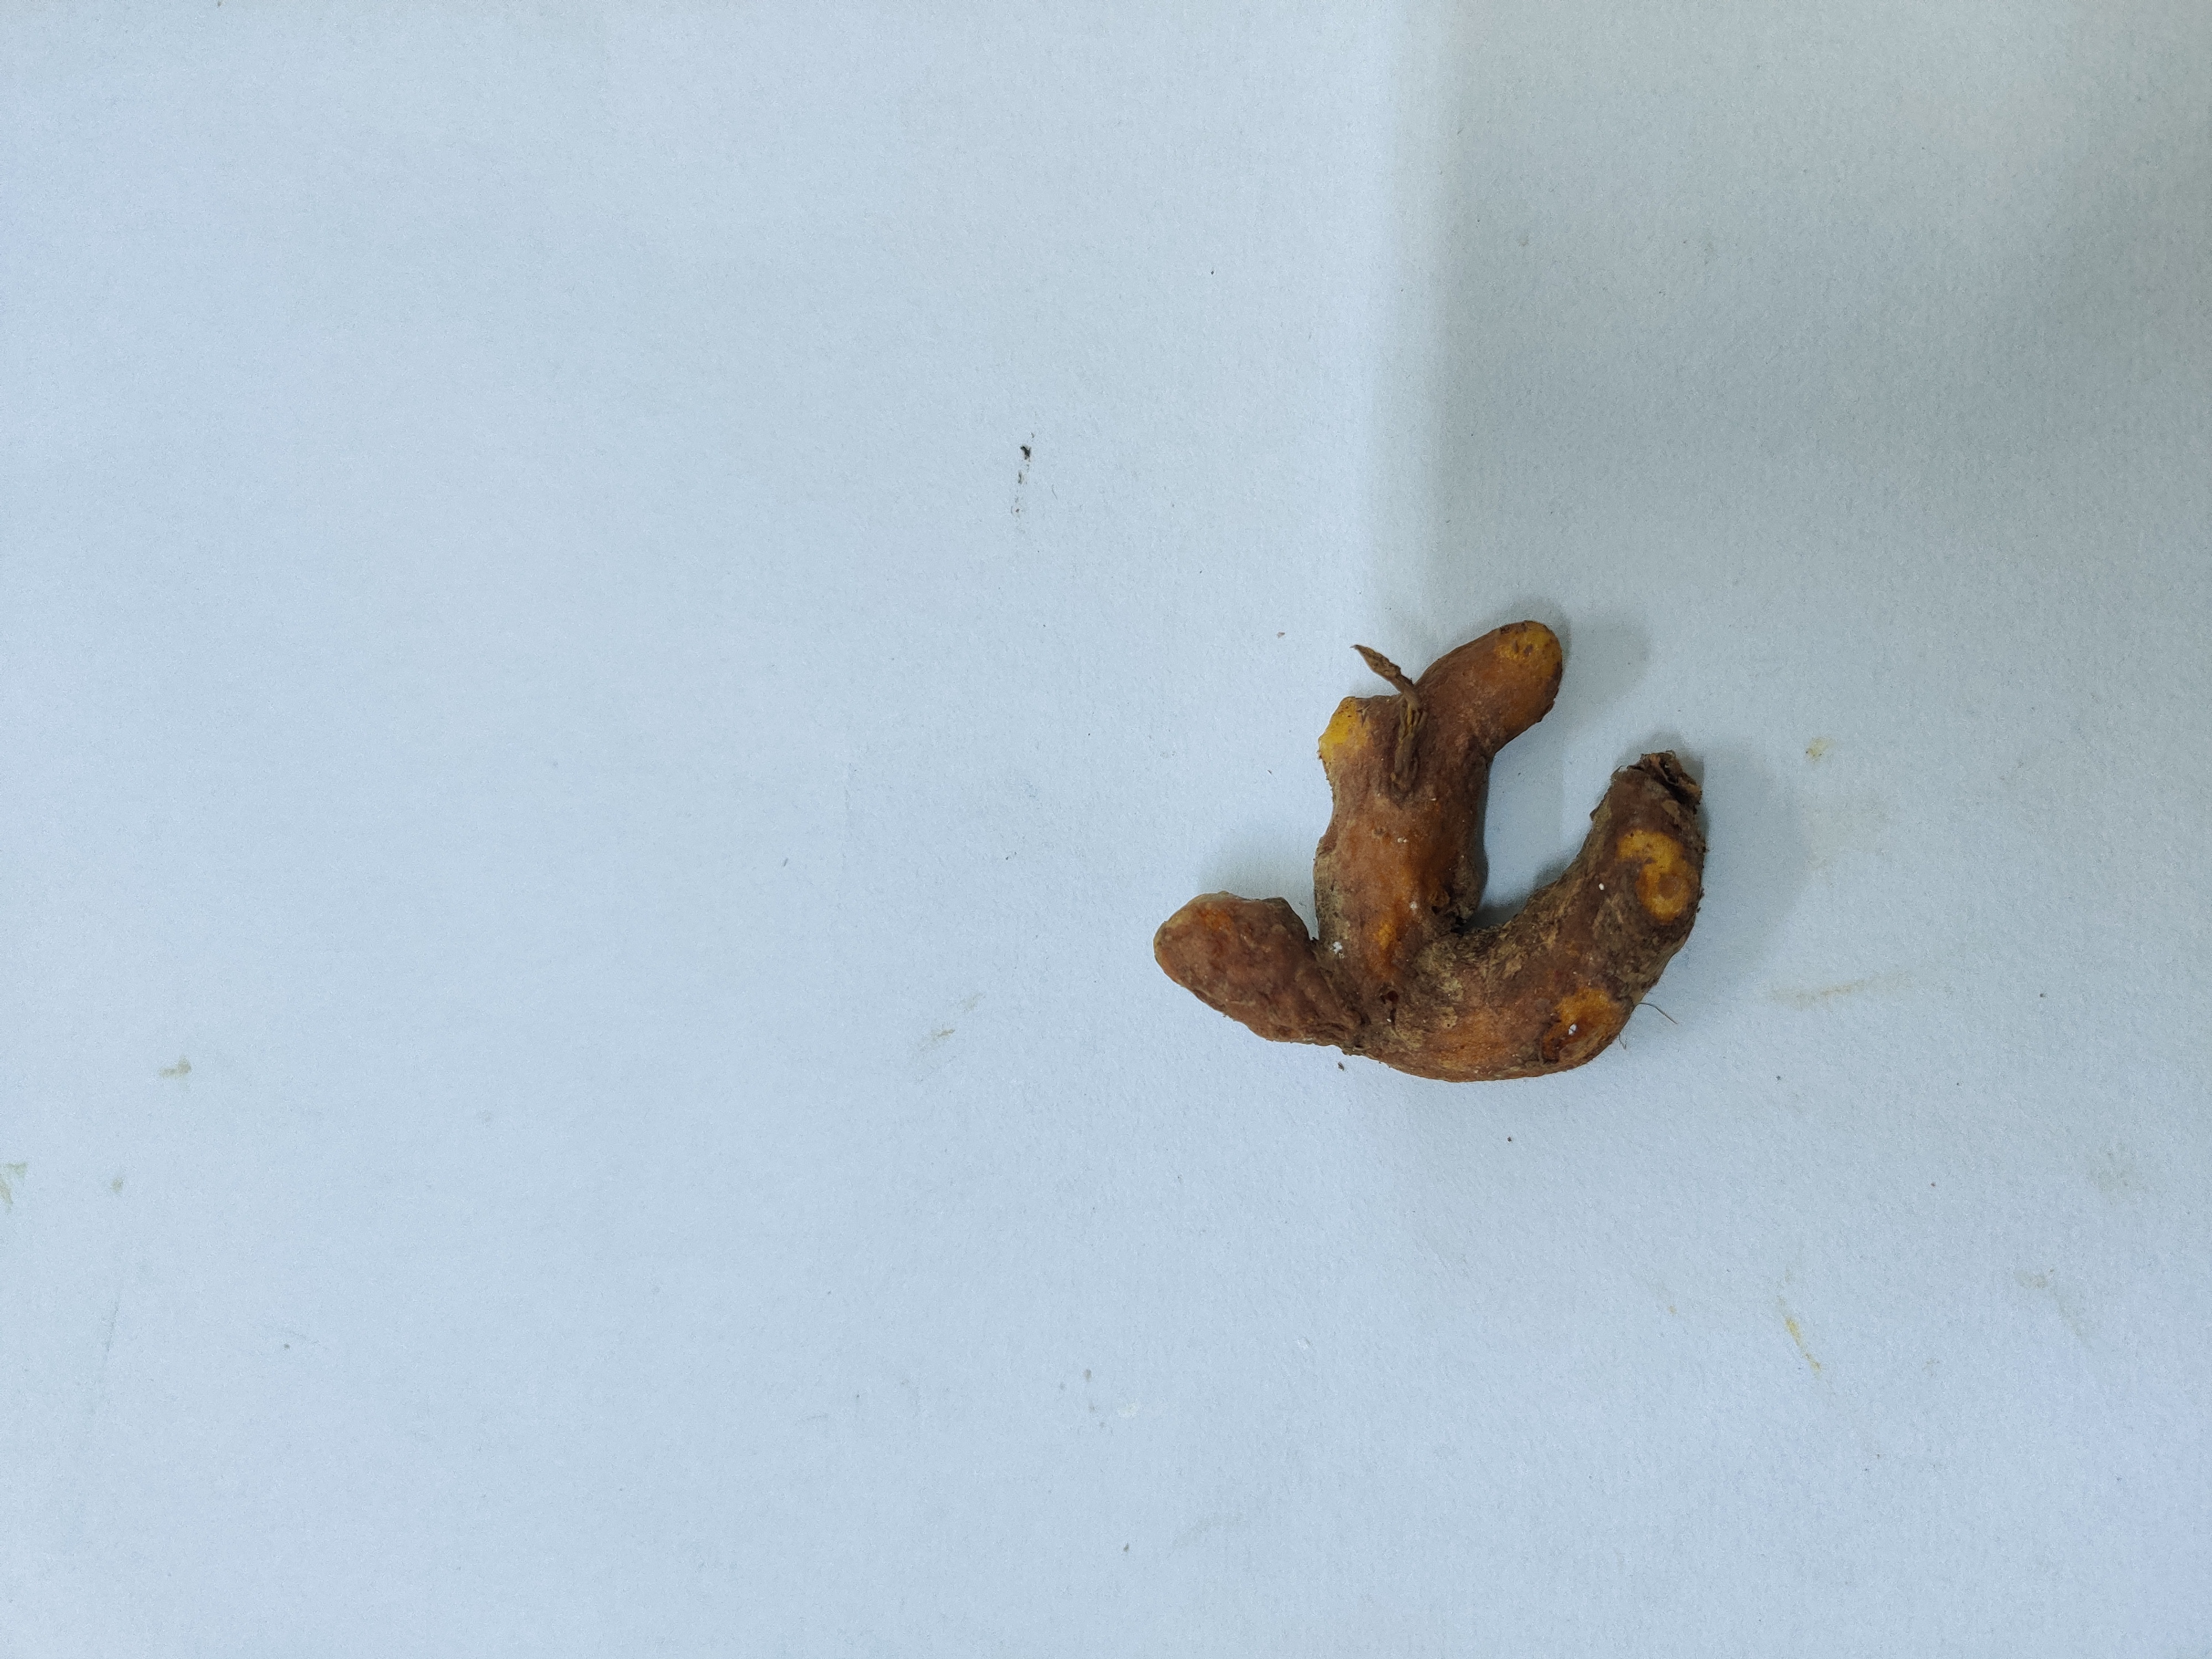
Crop: Turmeric
Condition: Damaged